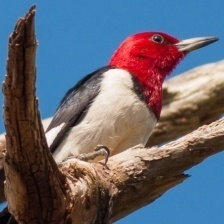
Species: RED HEADED WOODPECKER
Scientific name: MELANERPES ERYTHROCEPHALUS